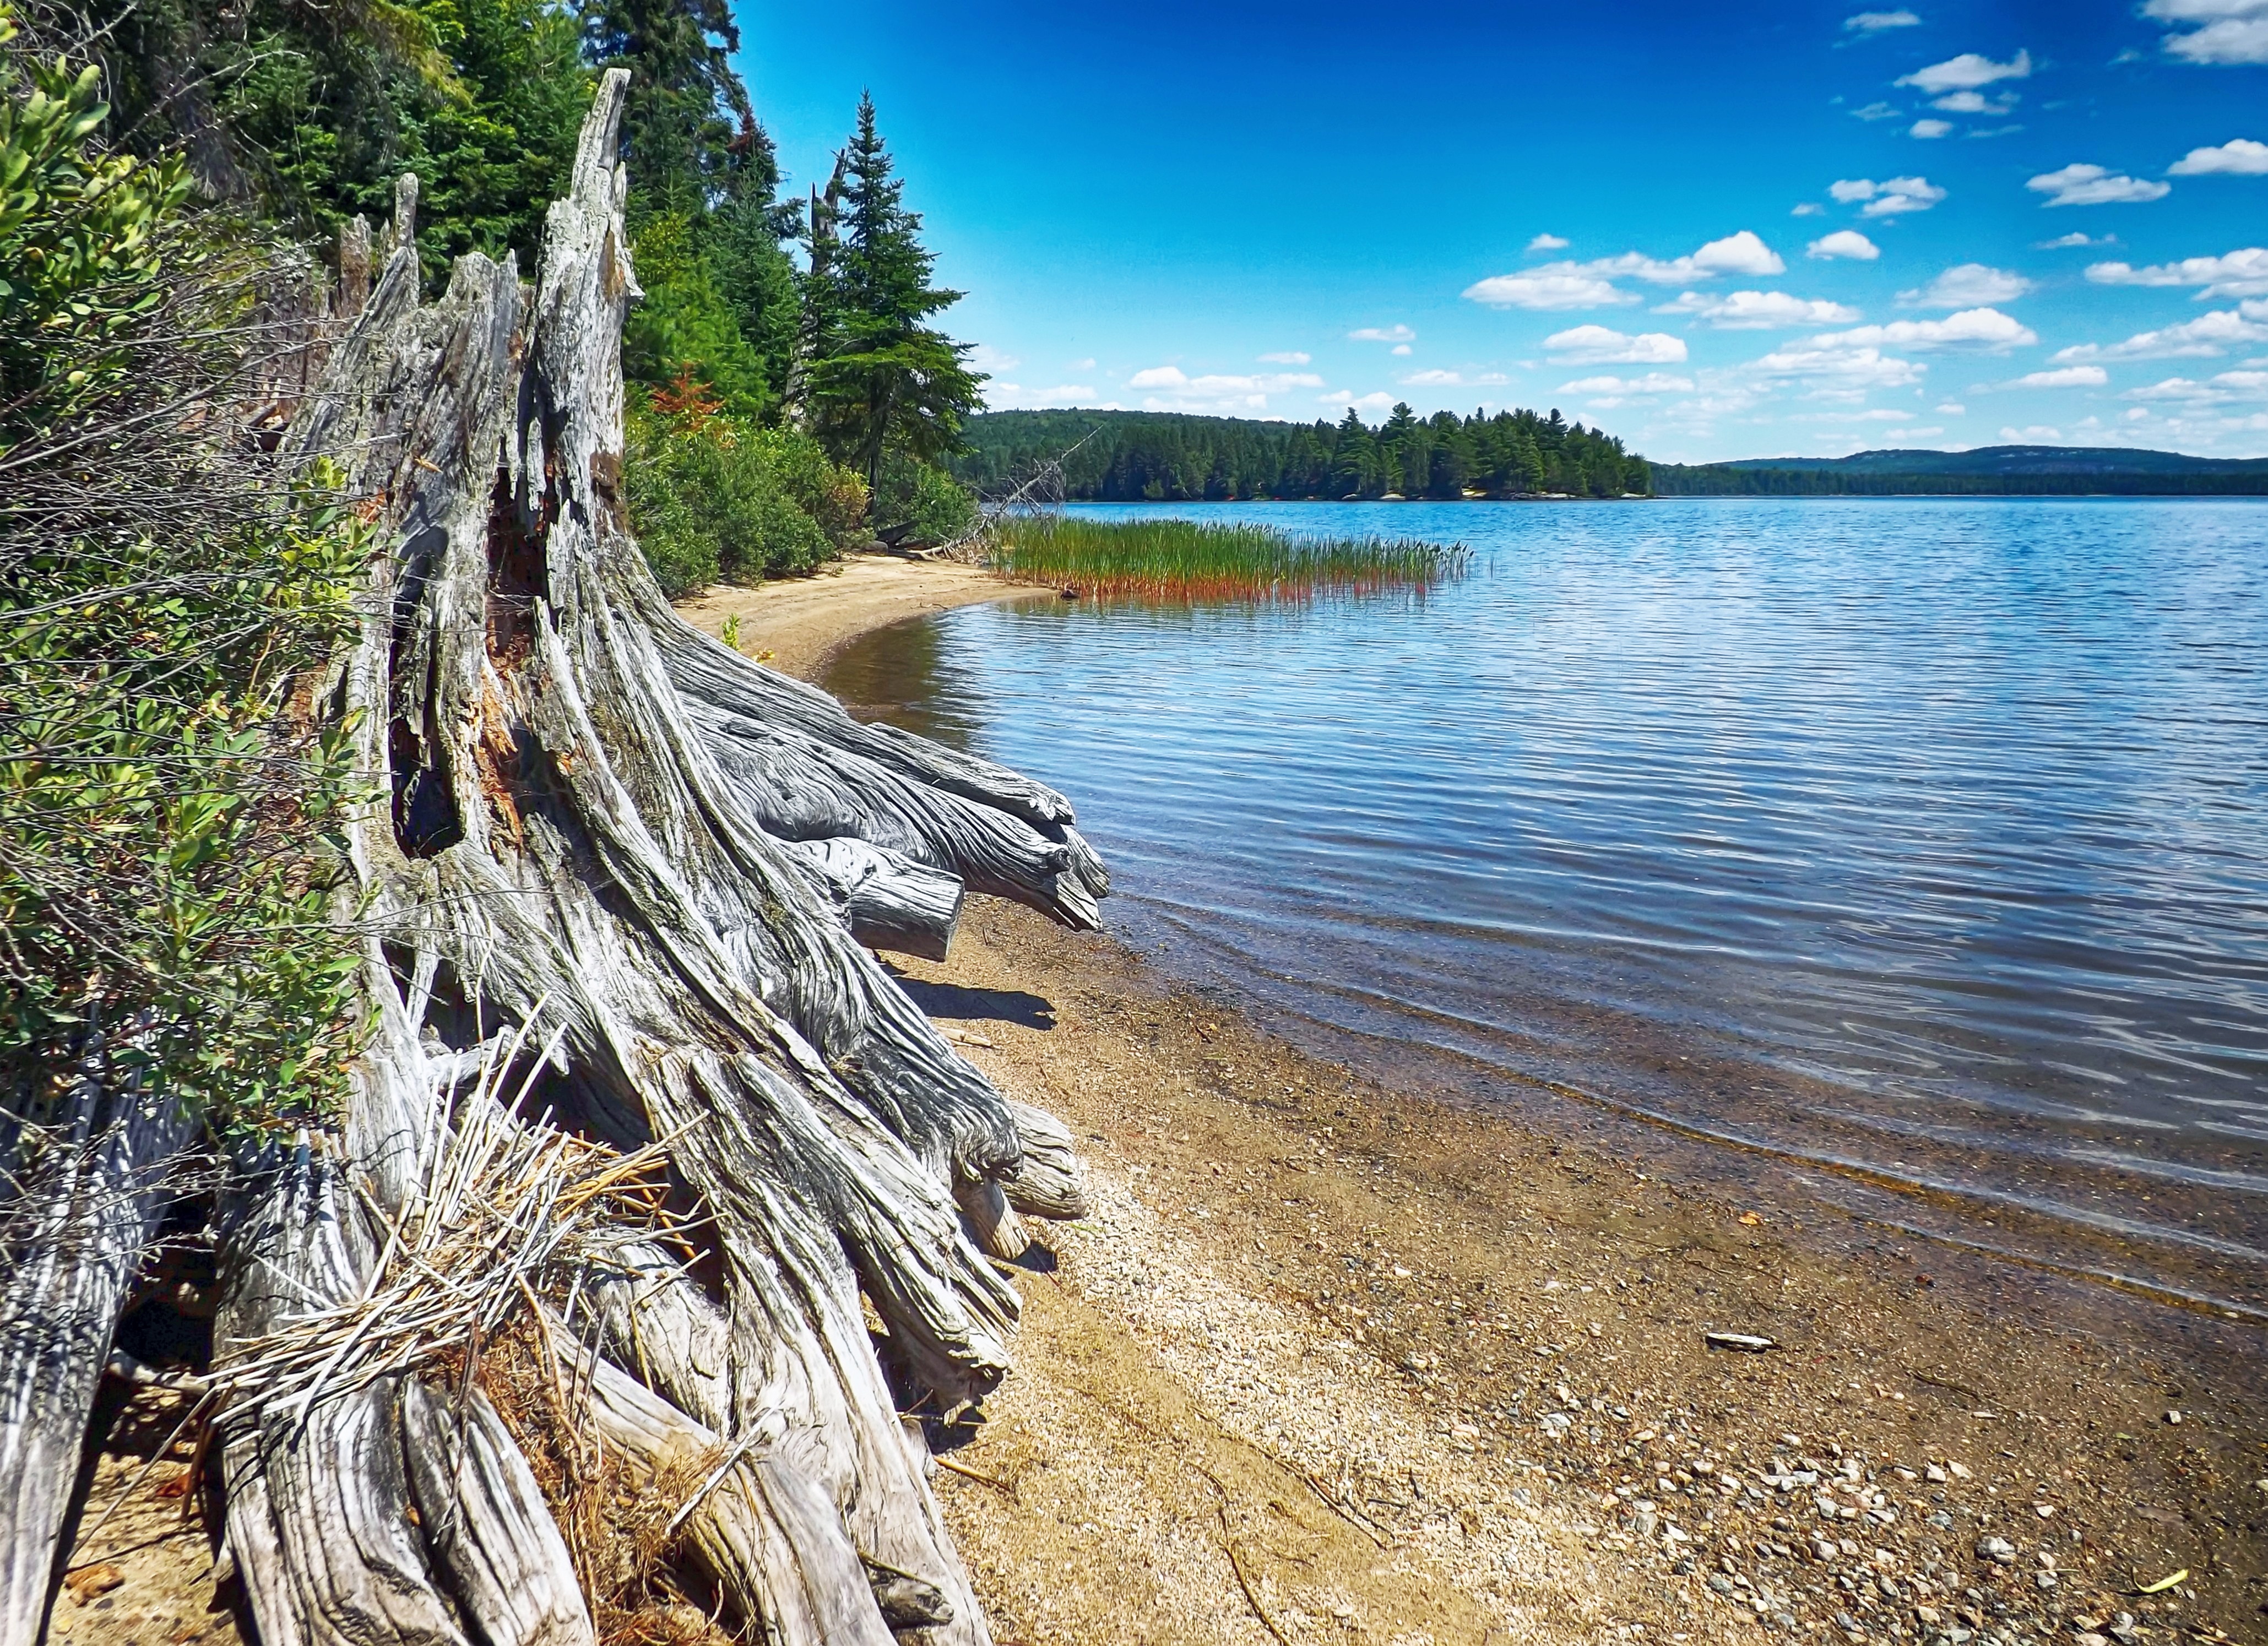
landscape, sea, tree, water, nature, wilderness, shore, lake, river, shoreline, body of water, ontario, algonquin